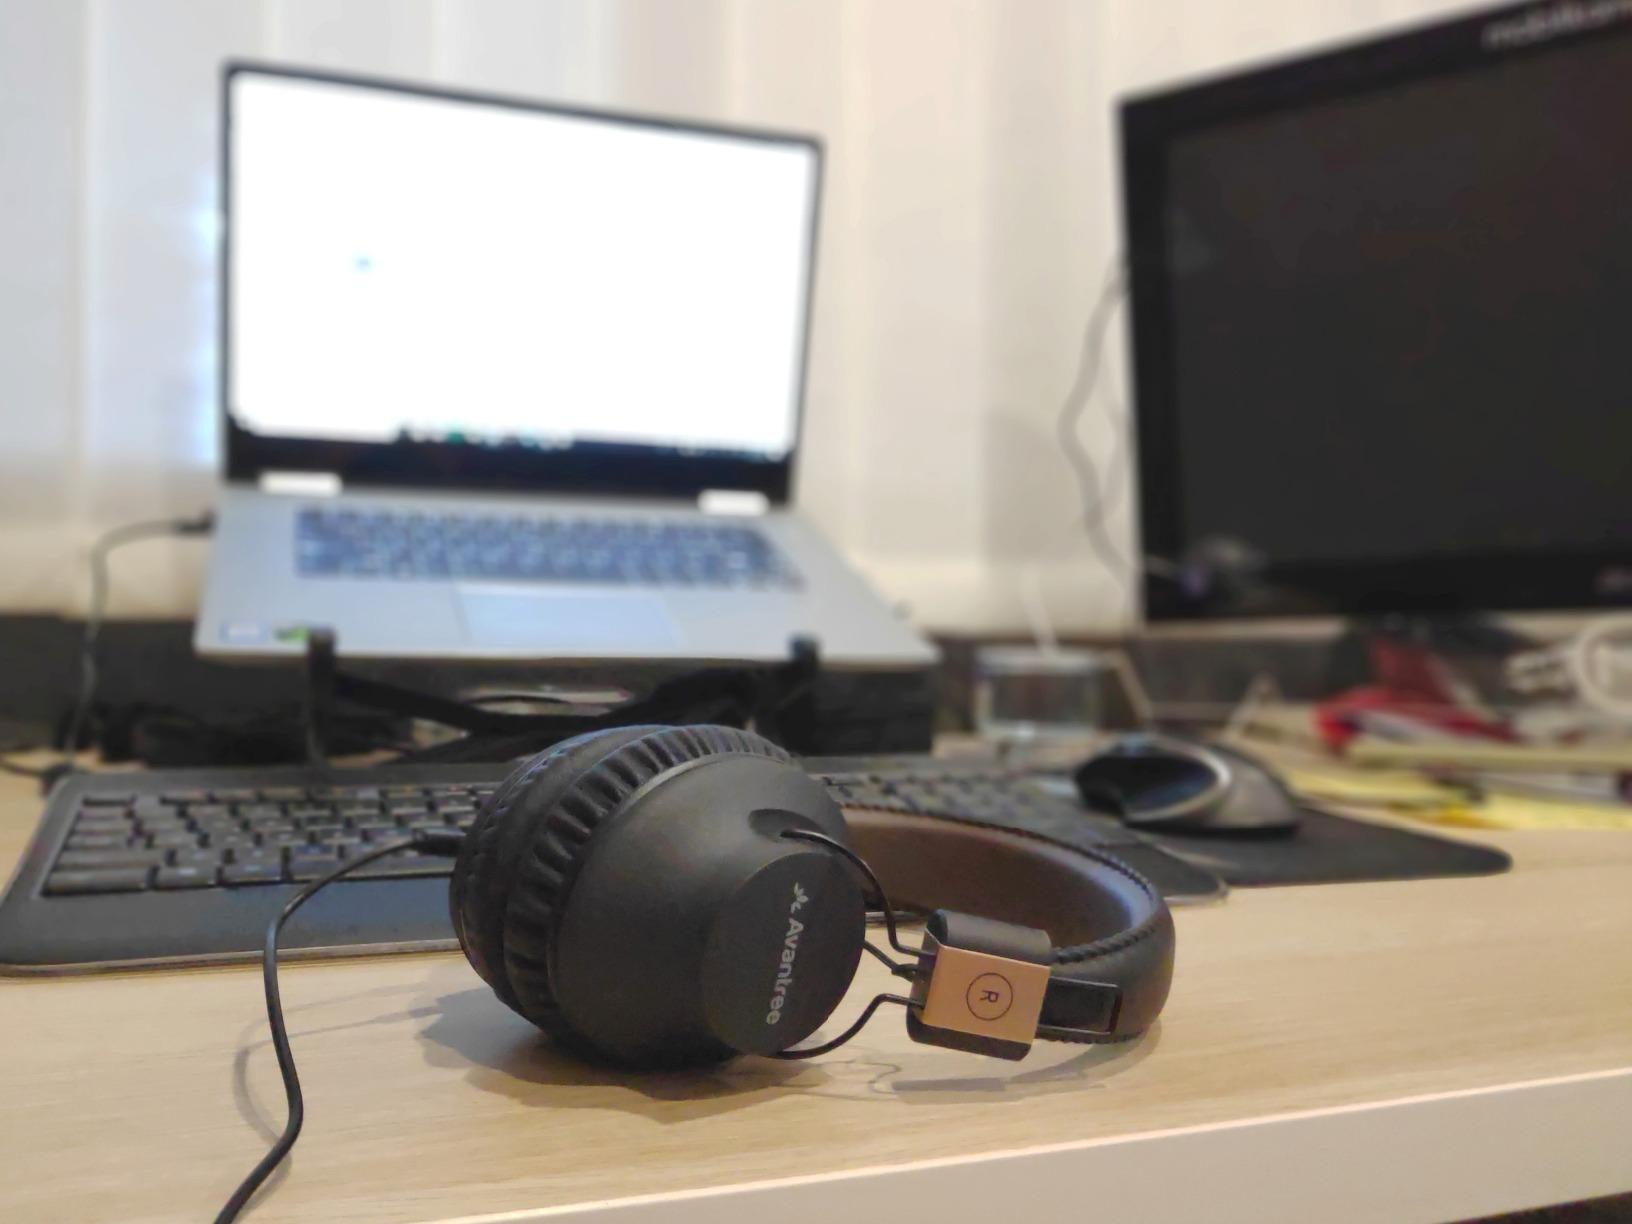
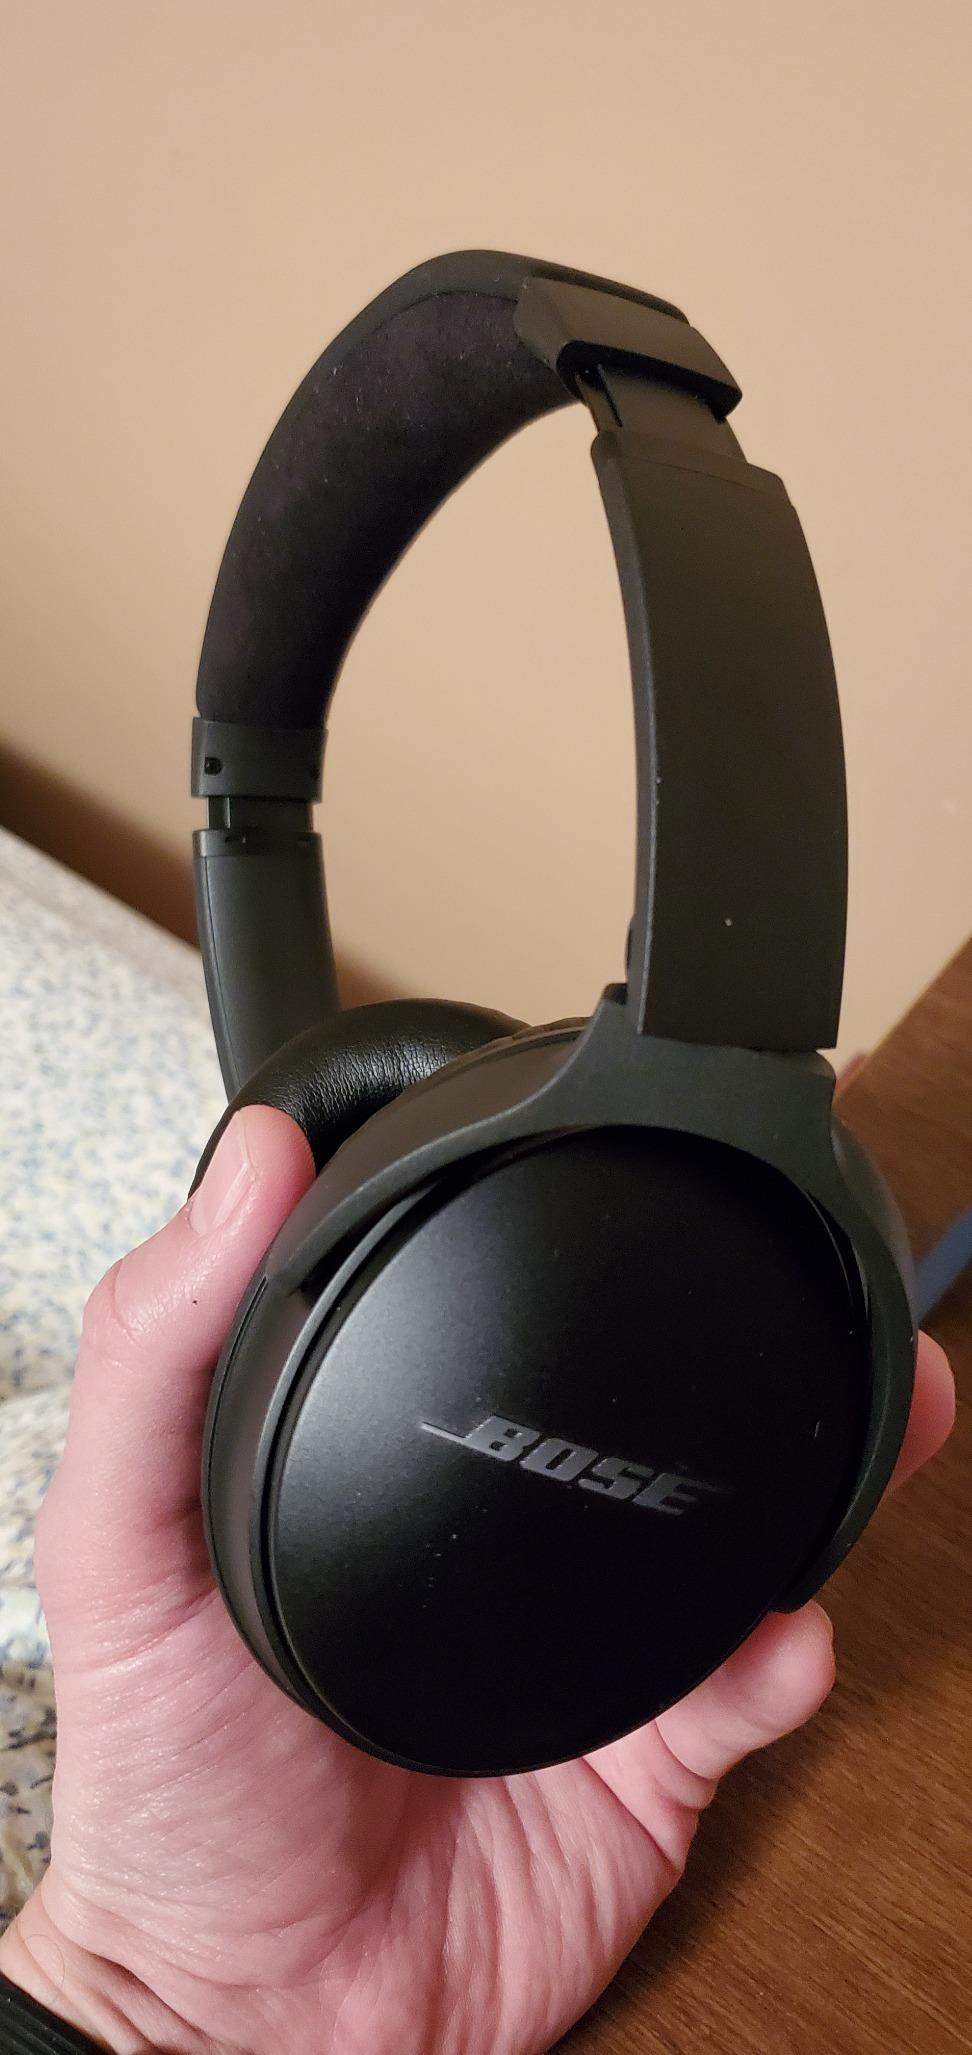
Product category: headphones
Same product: no